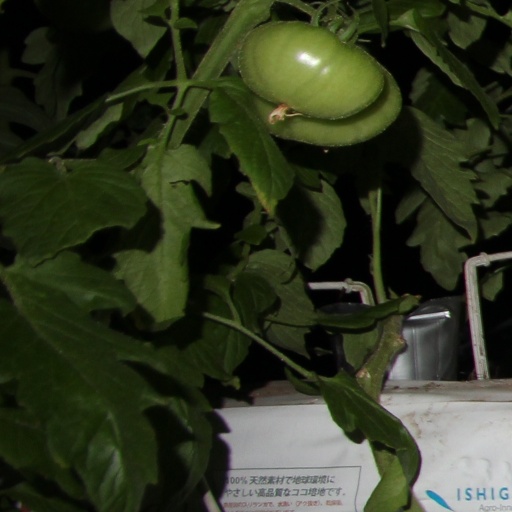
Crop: tomato